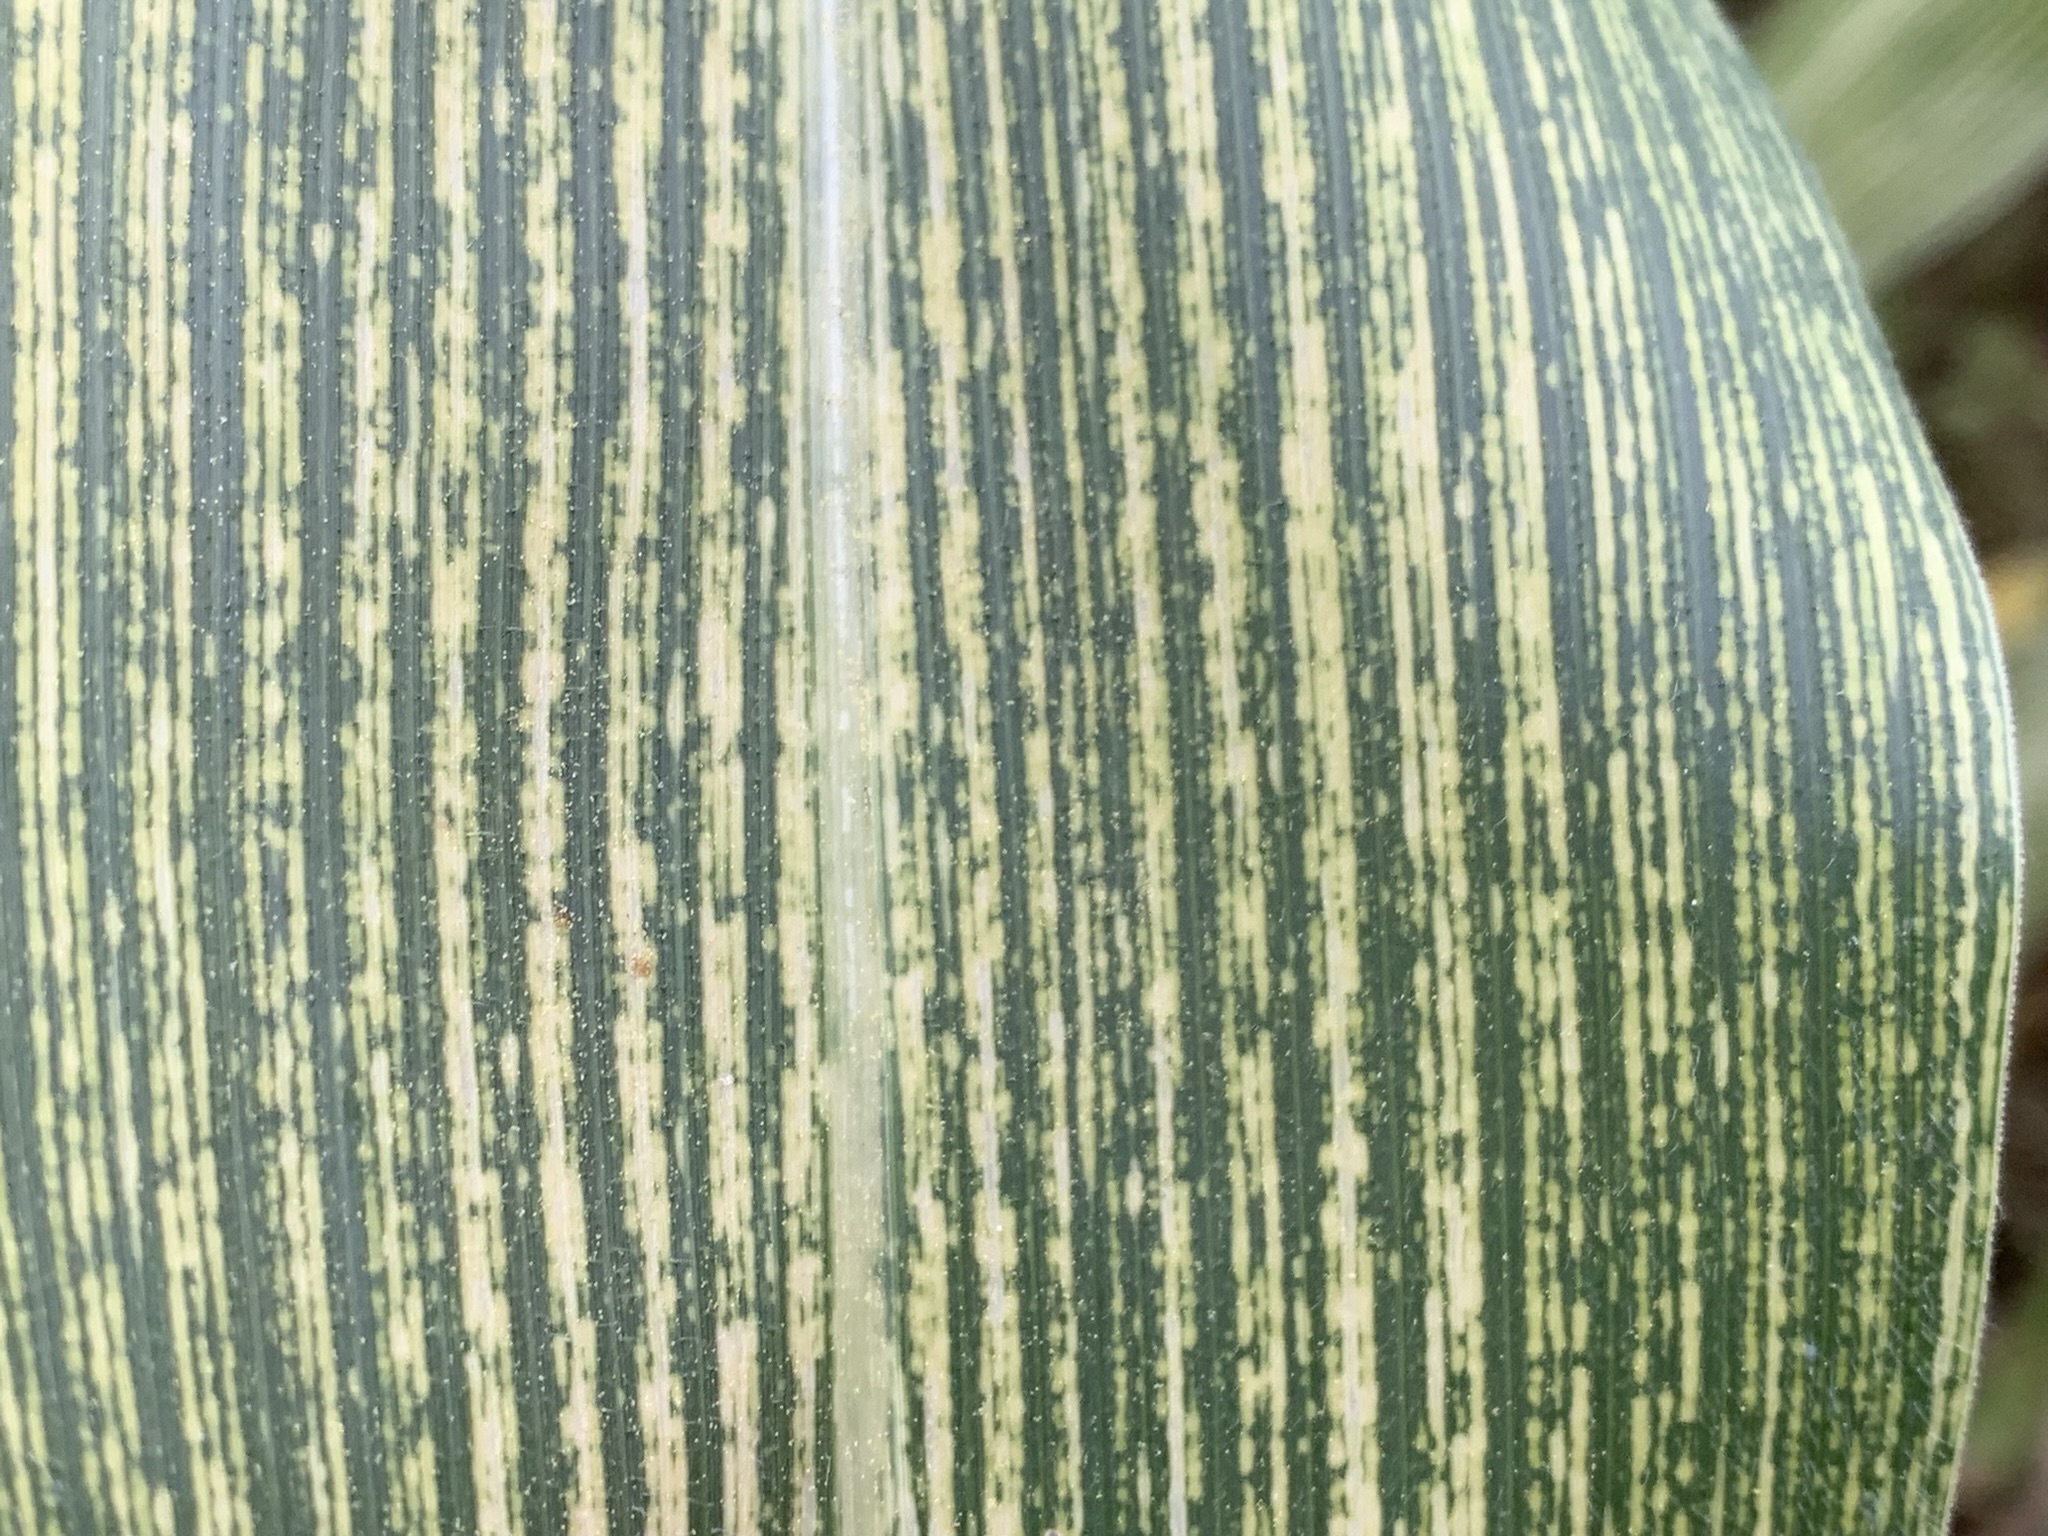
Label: MSV